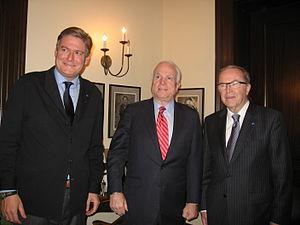
Le Parti populaire européen est un parti politique européen, regroupant à l'échelle du continent un ensemble de partis de droite et de centre droit d'inspiration démocrate chrétienne et libérale-conservatrice, disposant d'un groupe au Parlement européen et à l'Assemblée parlementaire du Conseil de l'Europe.